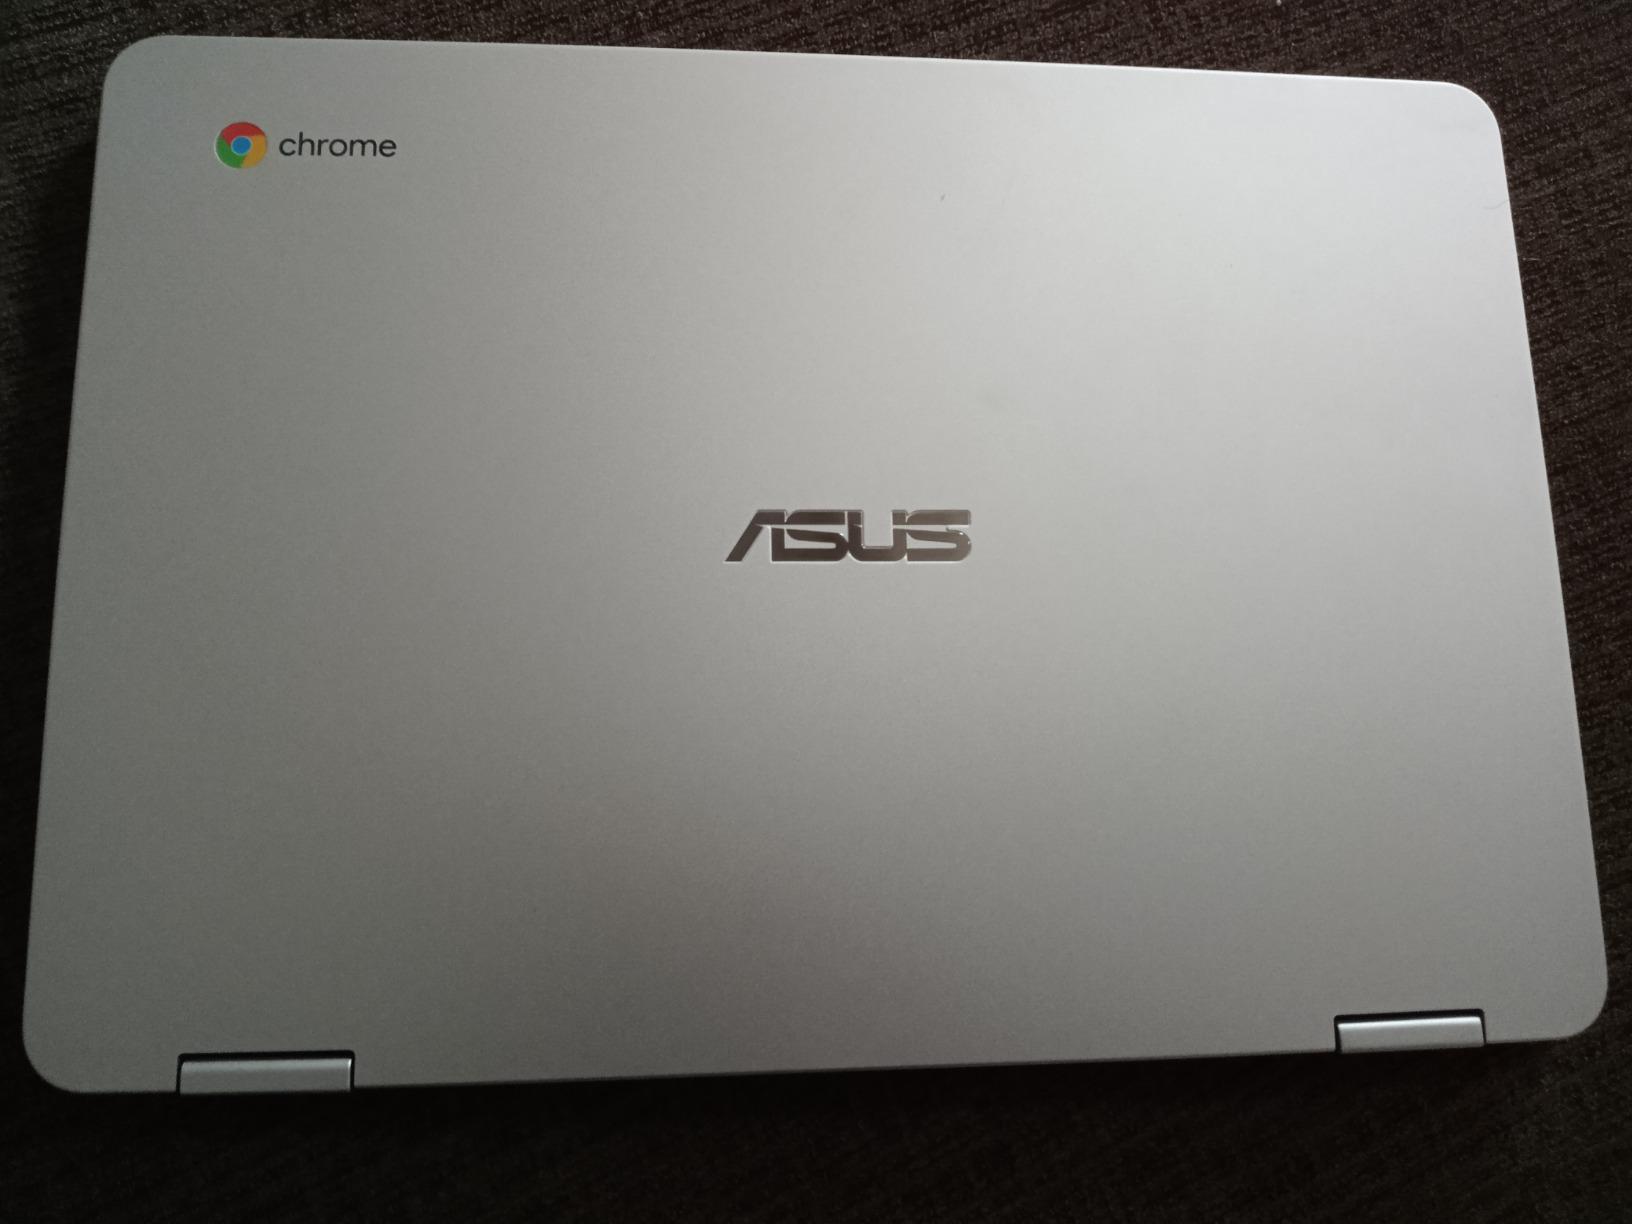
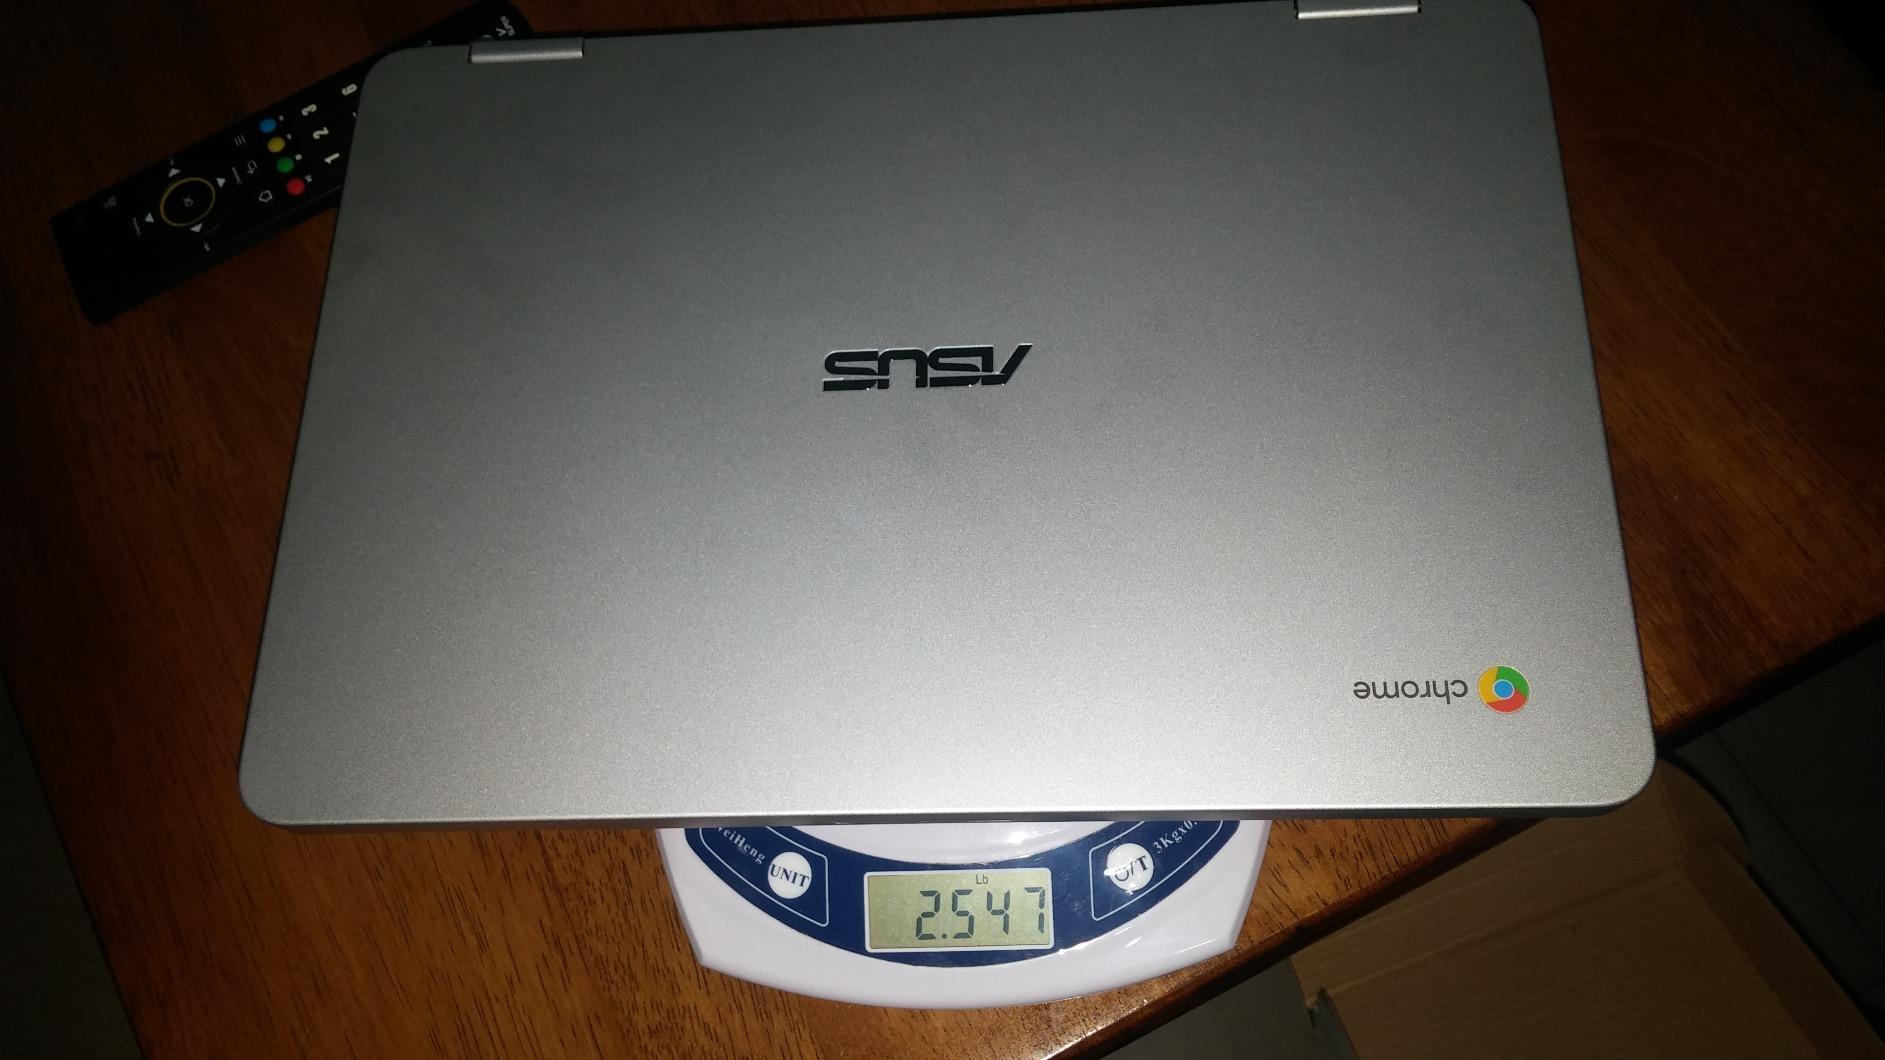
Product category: laptop
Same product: yes